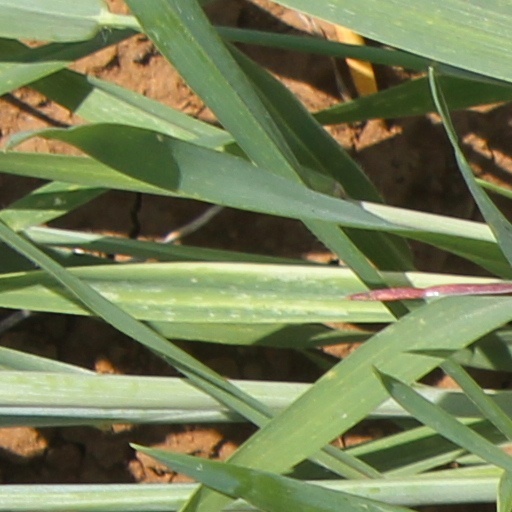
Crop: wheat